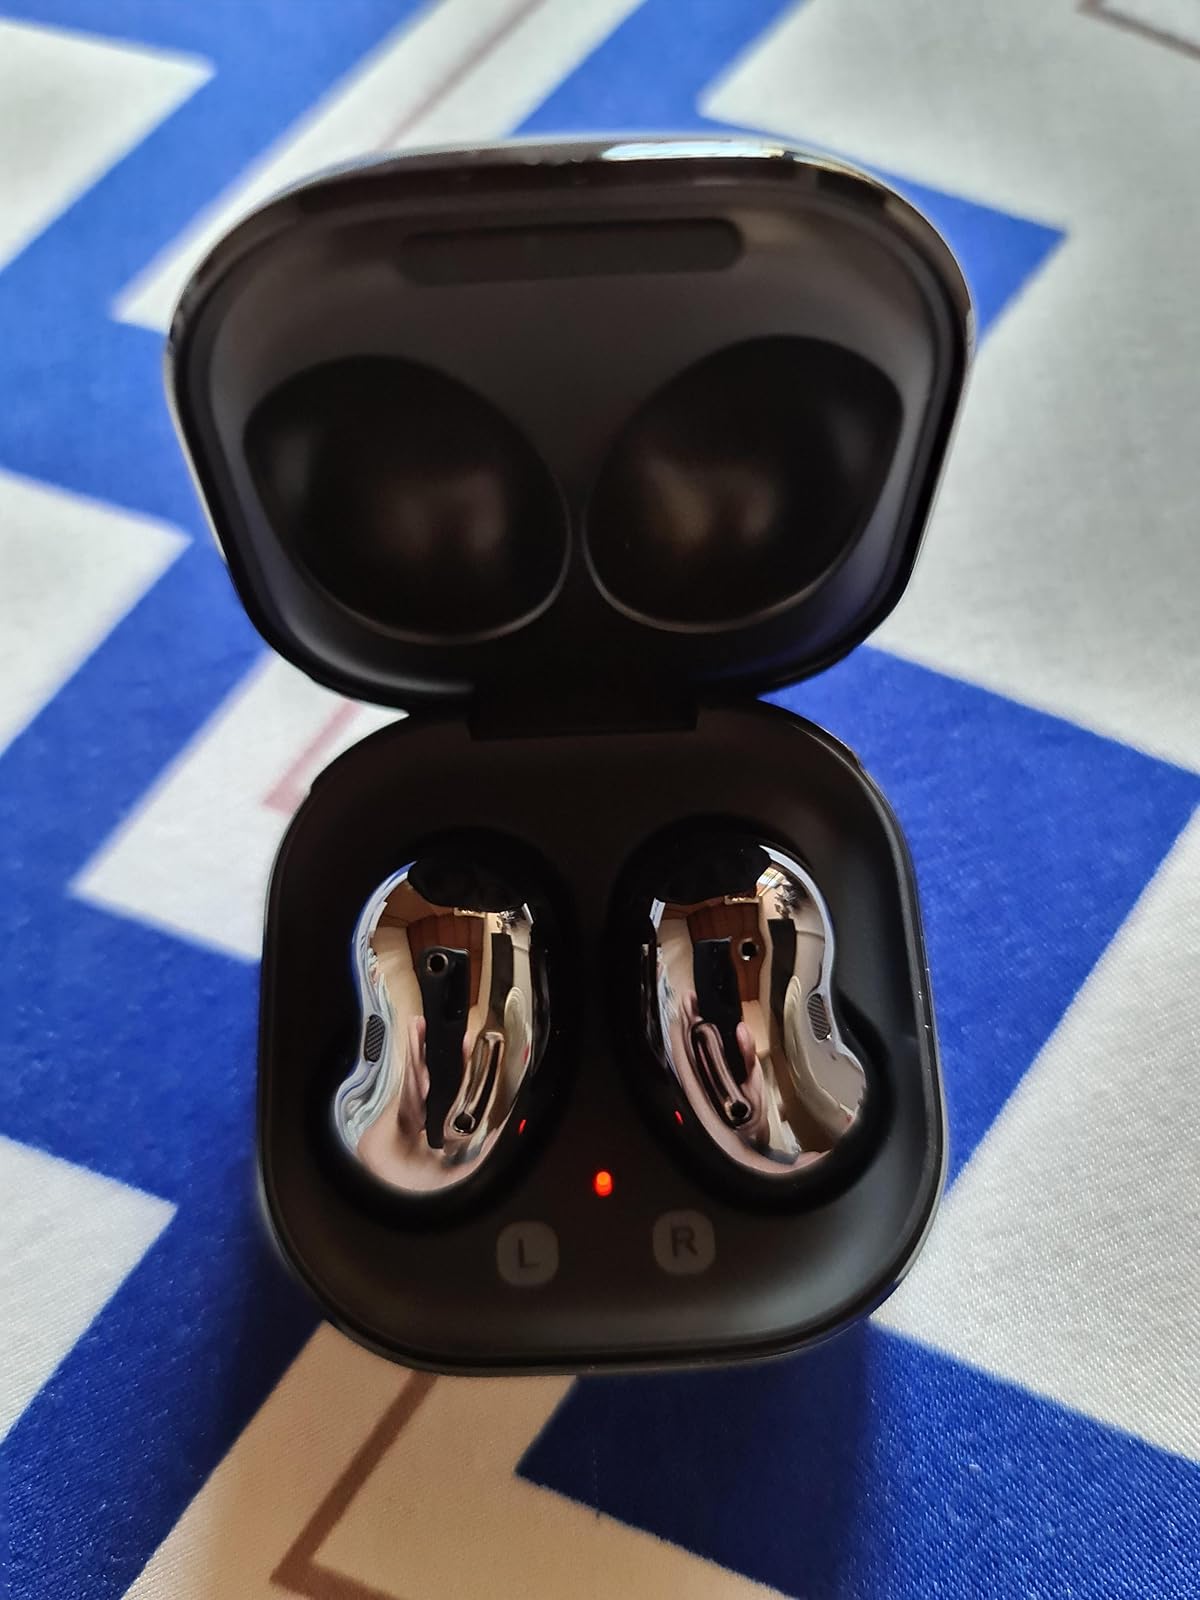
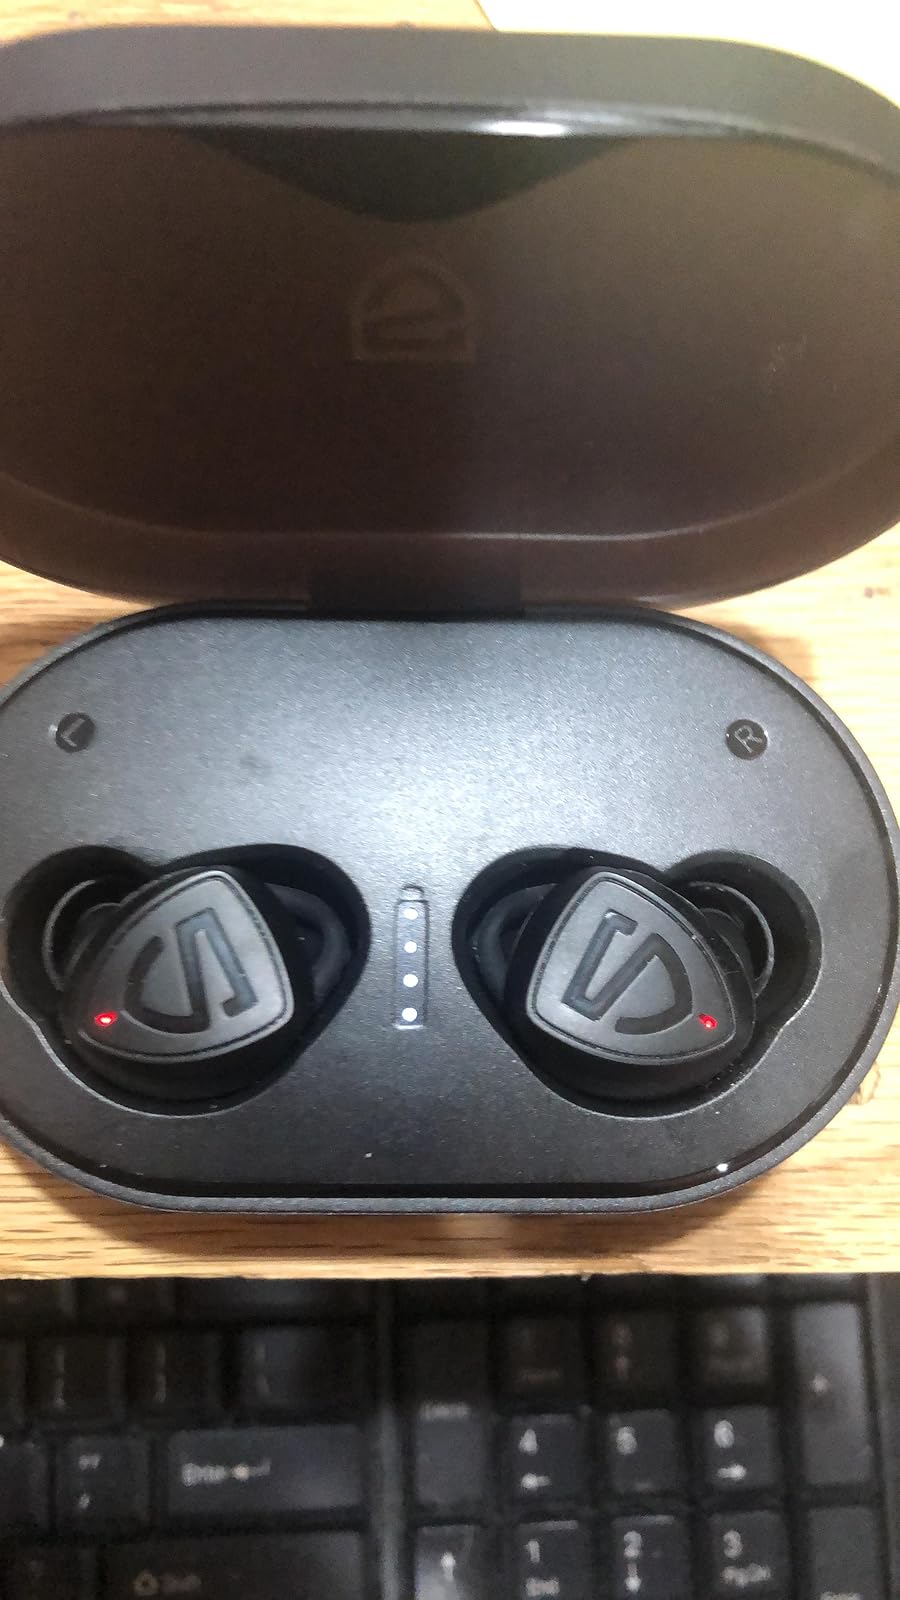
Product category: earbuds
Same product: no